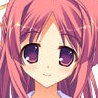
Portrait style: Anime Portrait